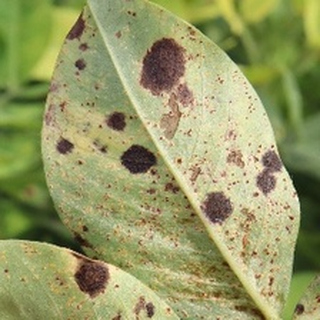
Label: groundnut_rust